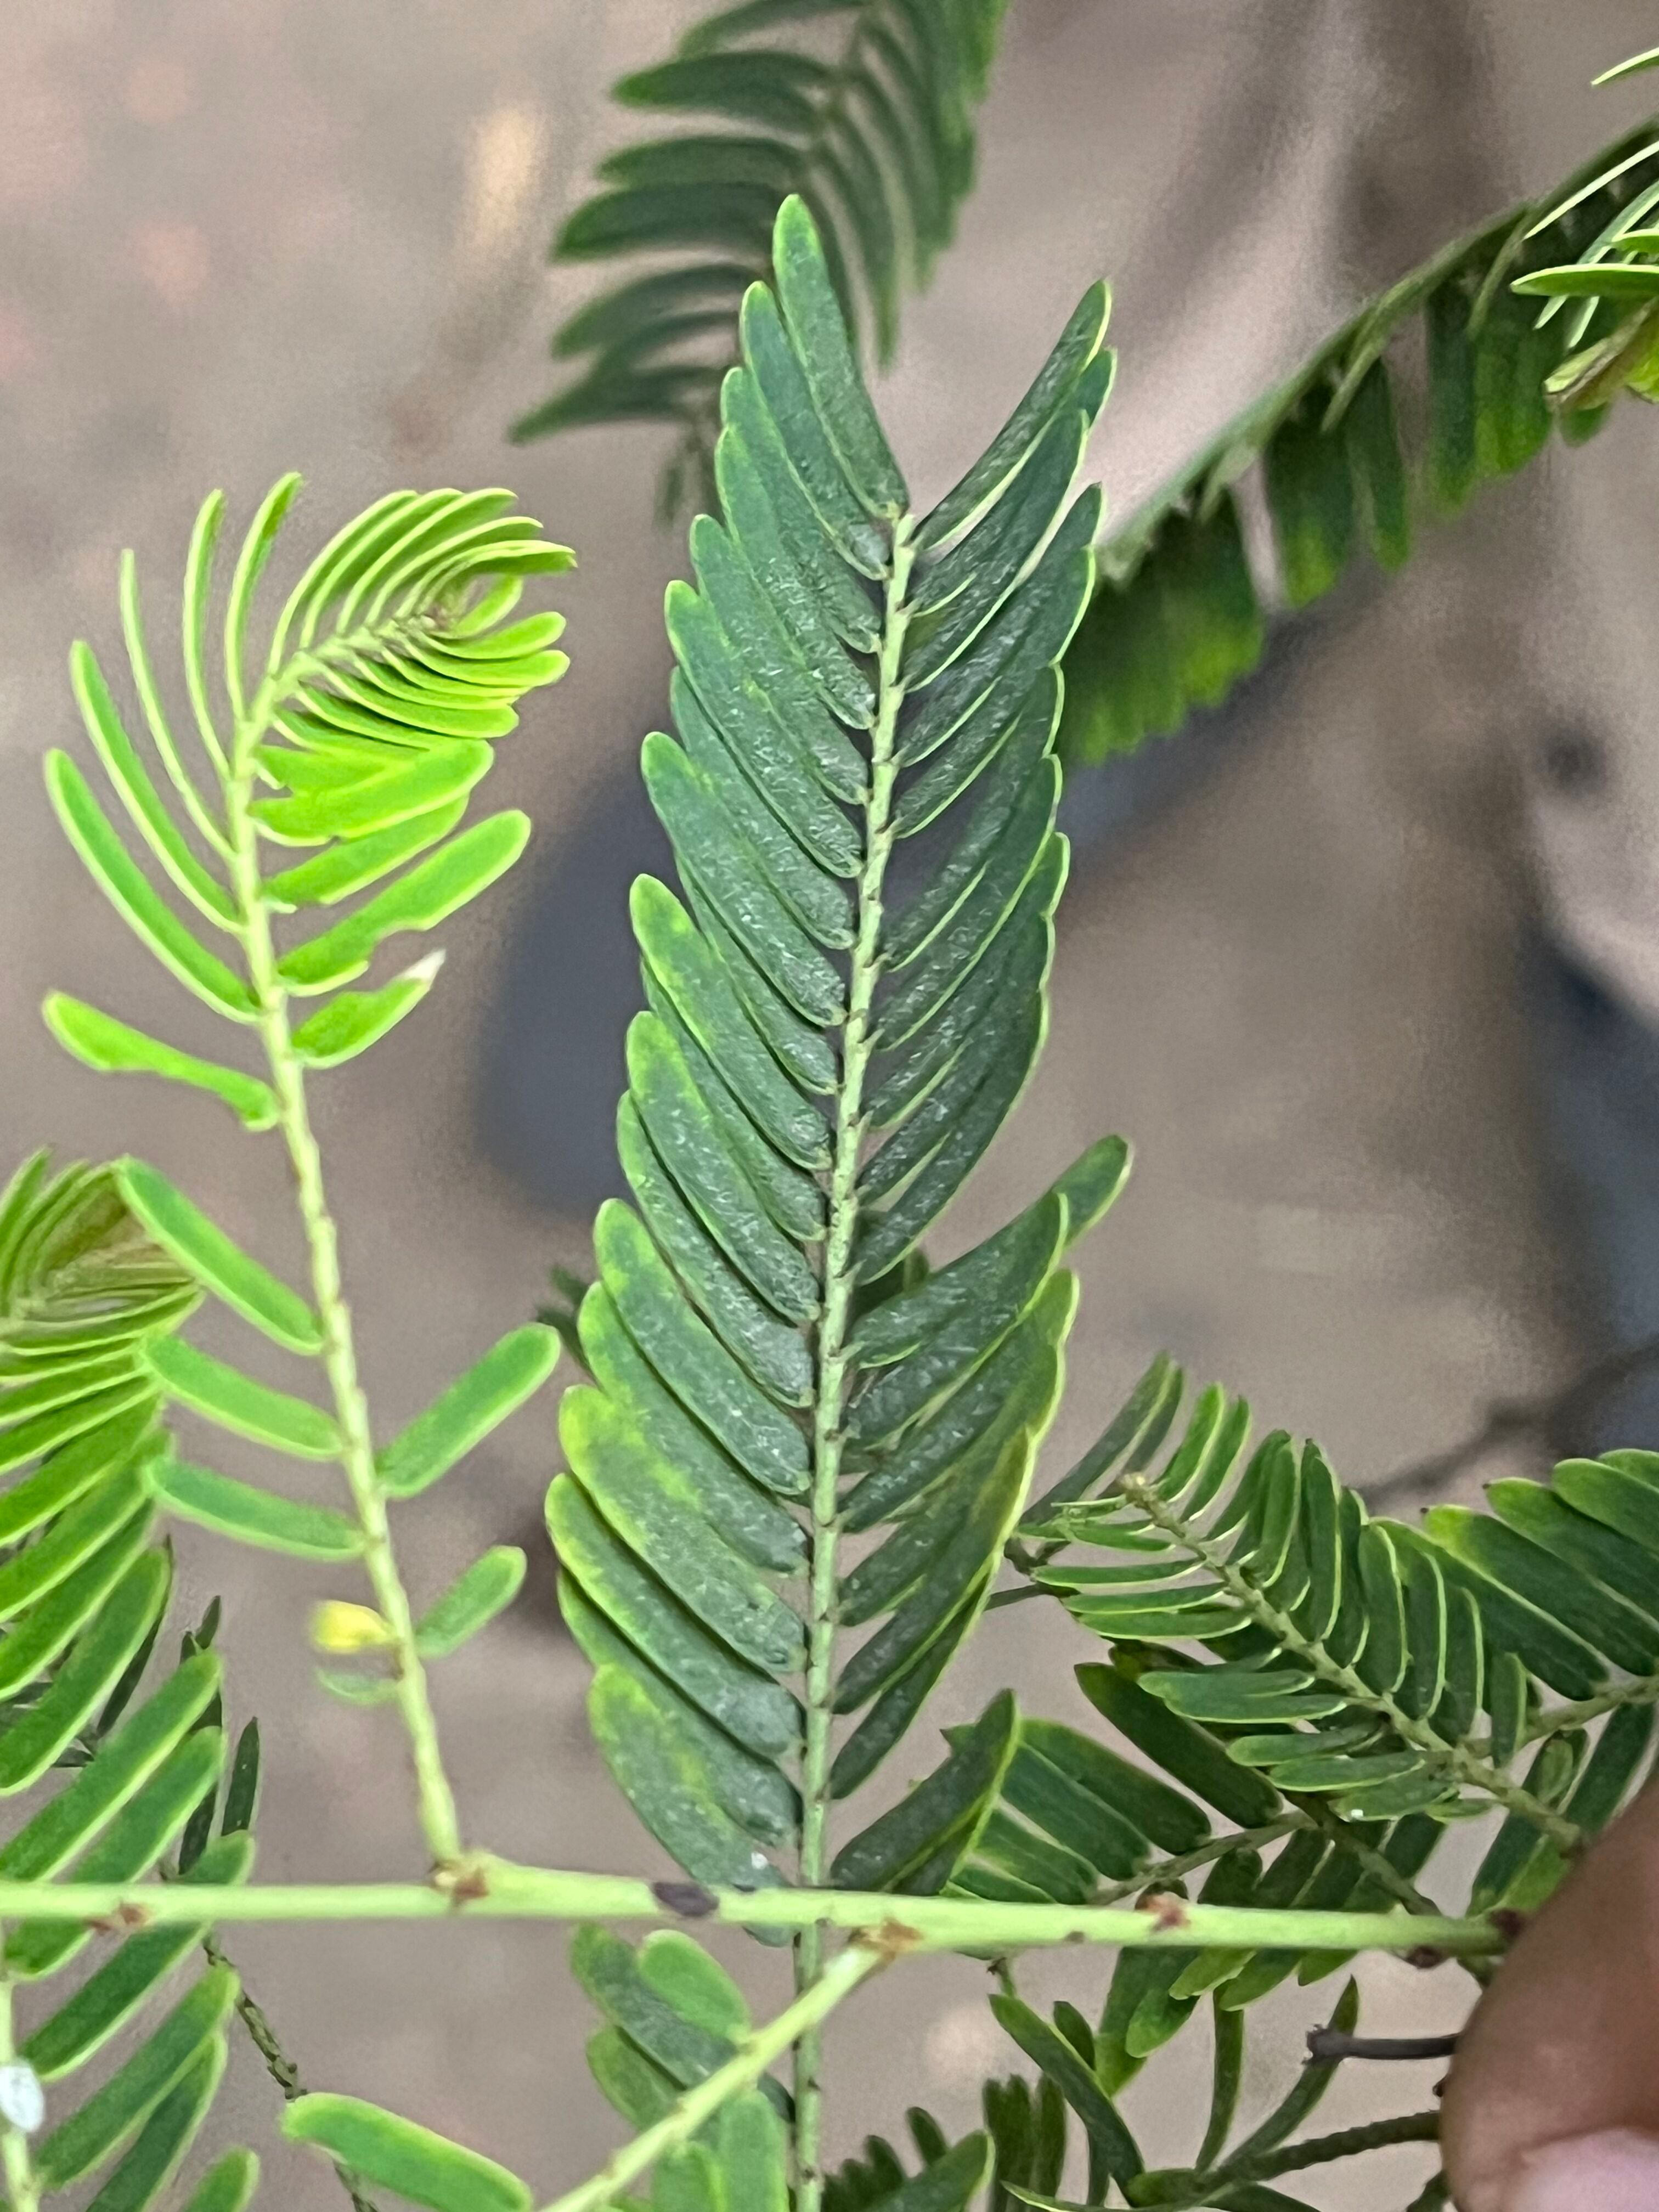
Plant species: phyllanthus-emblica